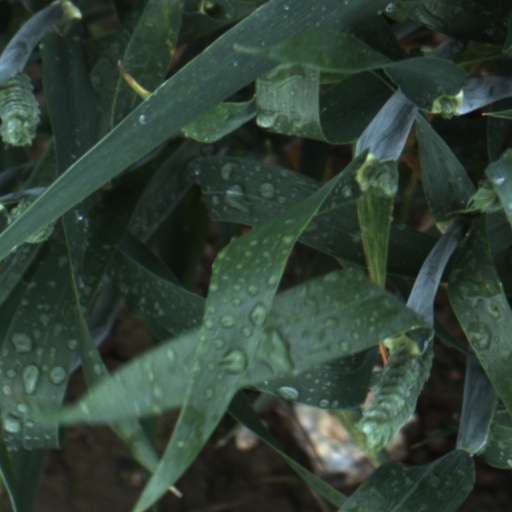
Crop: wheat